Generalised cost

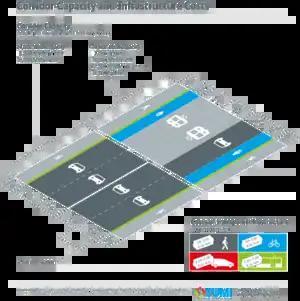

In transport economics, the generalised cost is the sum of the monetary and non-monetary costs of a journey. It is sometimes used as a basis for judgements of transit accessibility and equitable distribution of public transit resources.